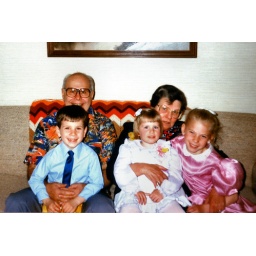
Pa, Ryan, Dom, Kelly &amp;amp; Erin in her hot pink dress